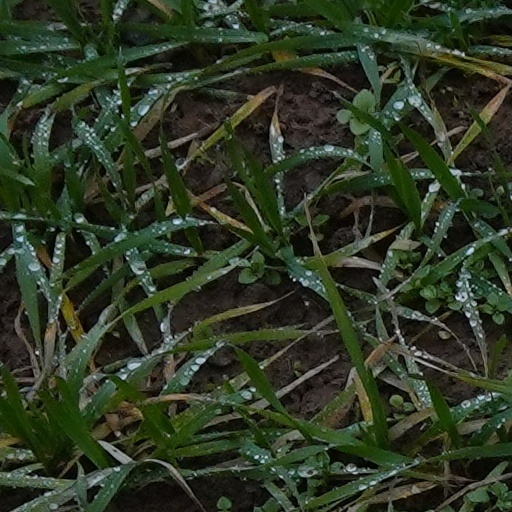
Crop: wheat